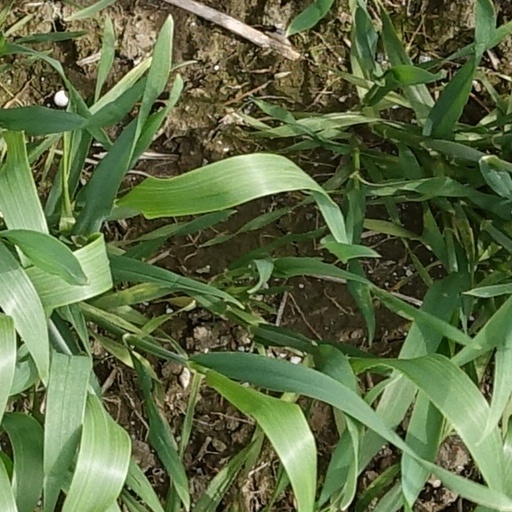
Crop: wheat